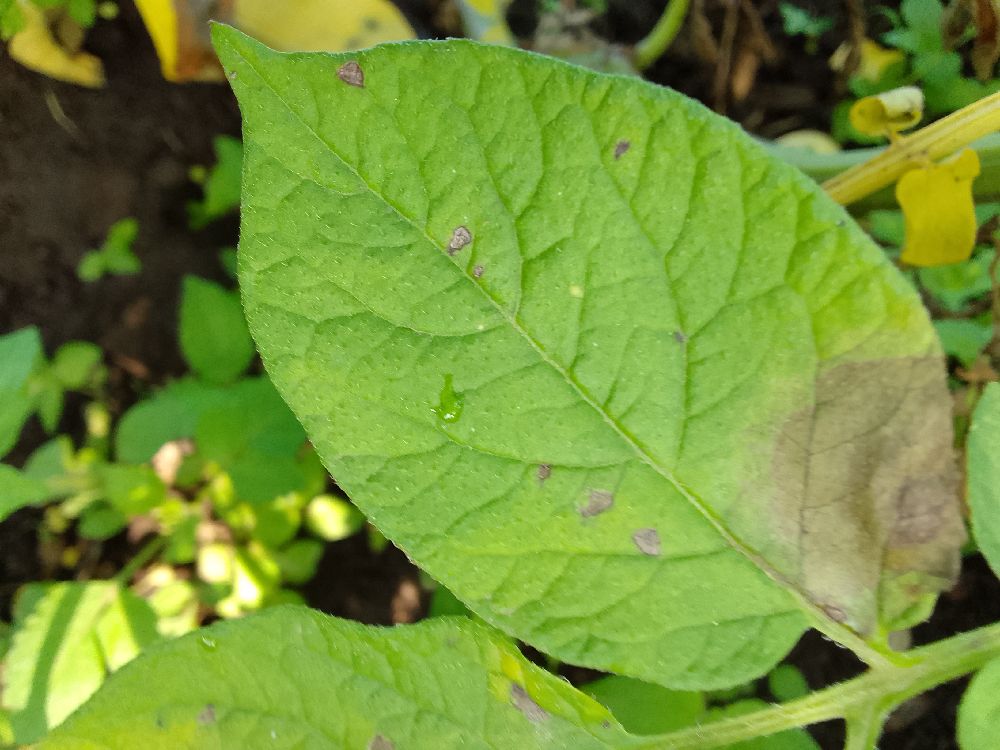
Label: Late blight